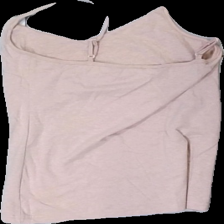
View: back
Type: Tank top
Category: Ladies
Brand: Lager 157
Colors: Pink
Material: 61% cotton, 39% polyester
Cut: Regular, V-collar
Size: M
Season: All
Price range: <50
Recommended usage: Reuse